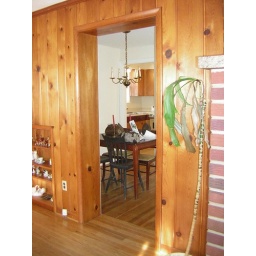
The door from the library in the living room and dining nook areas